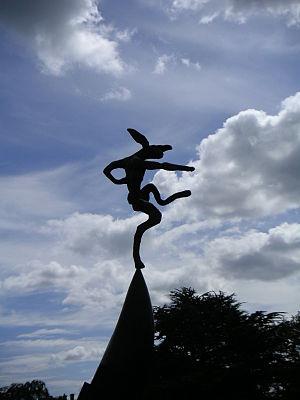
Barry Flanagan est un sculpteur britannique.